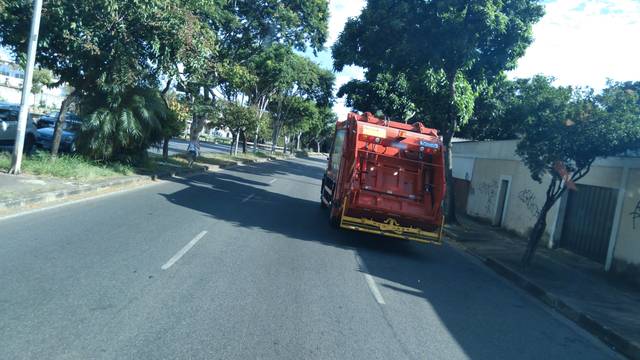
Region: Brazil
Coordinates: -19.907, -43.91